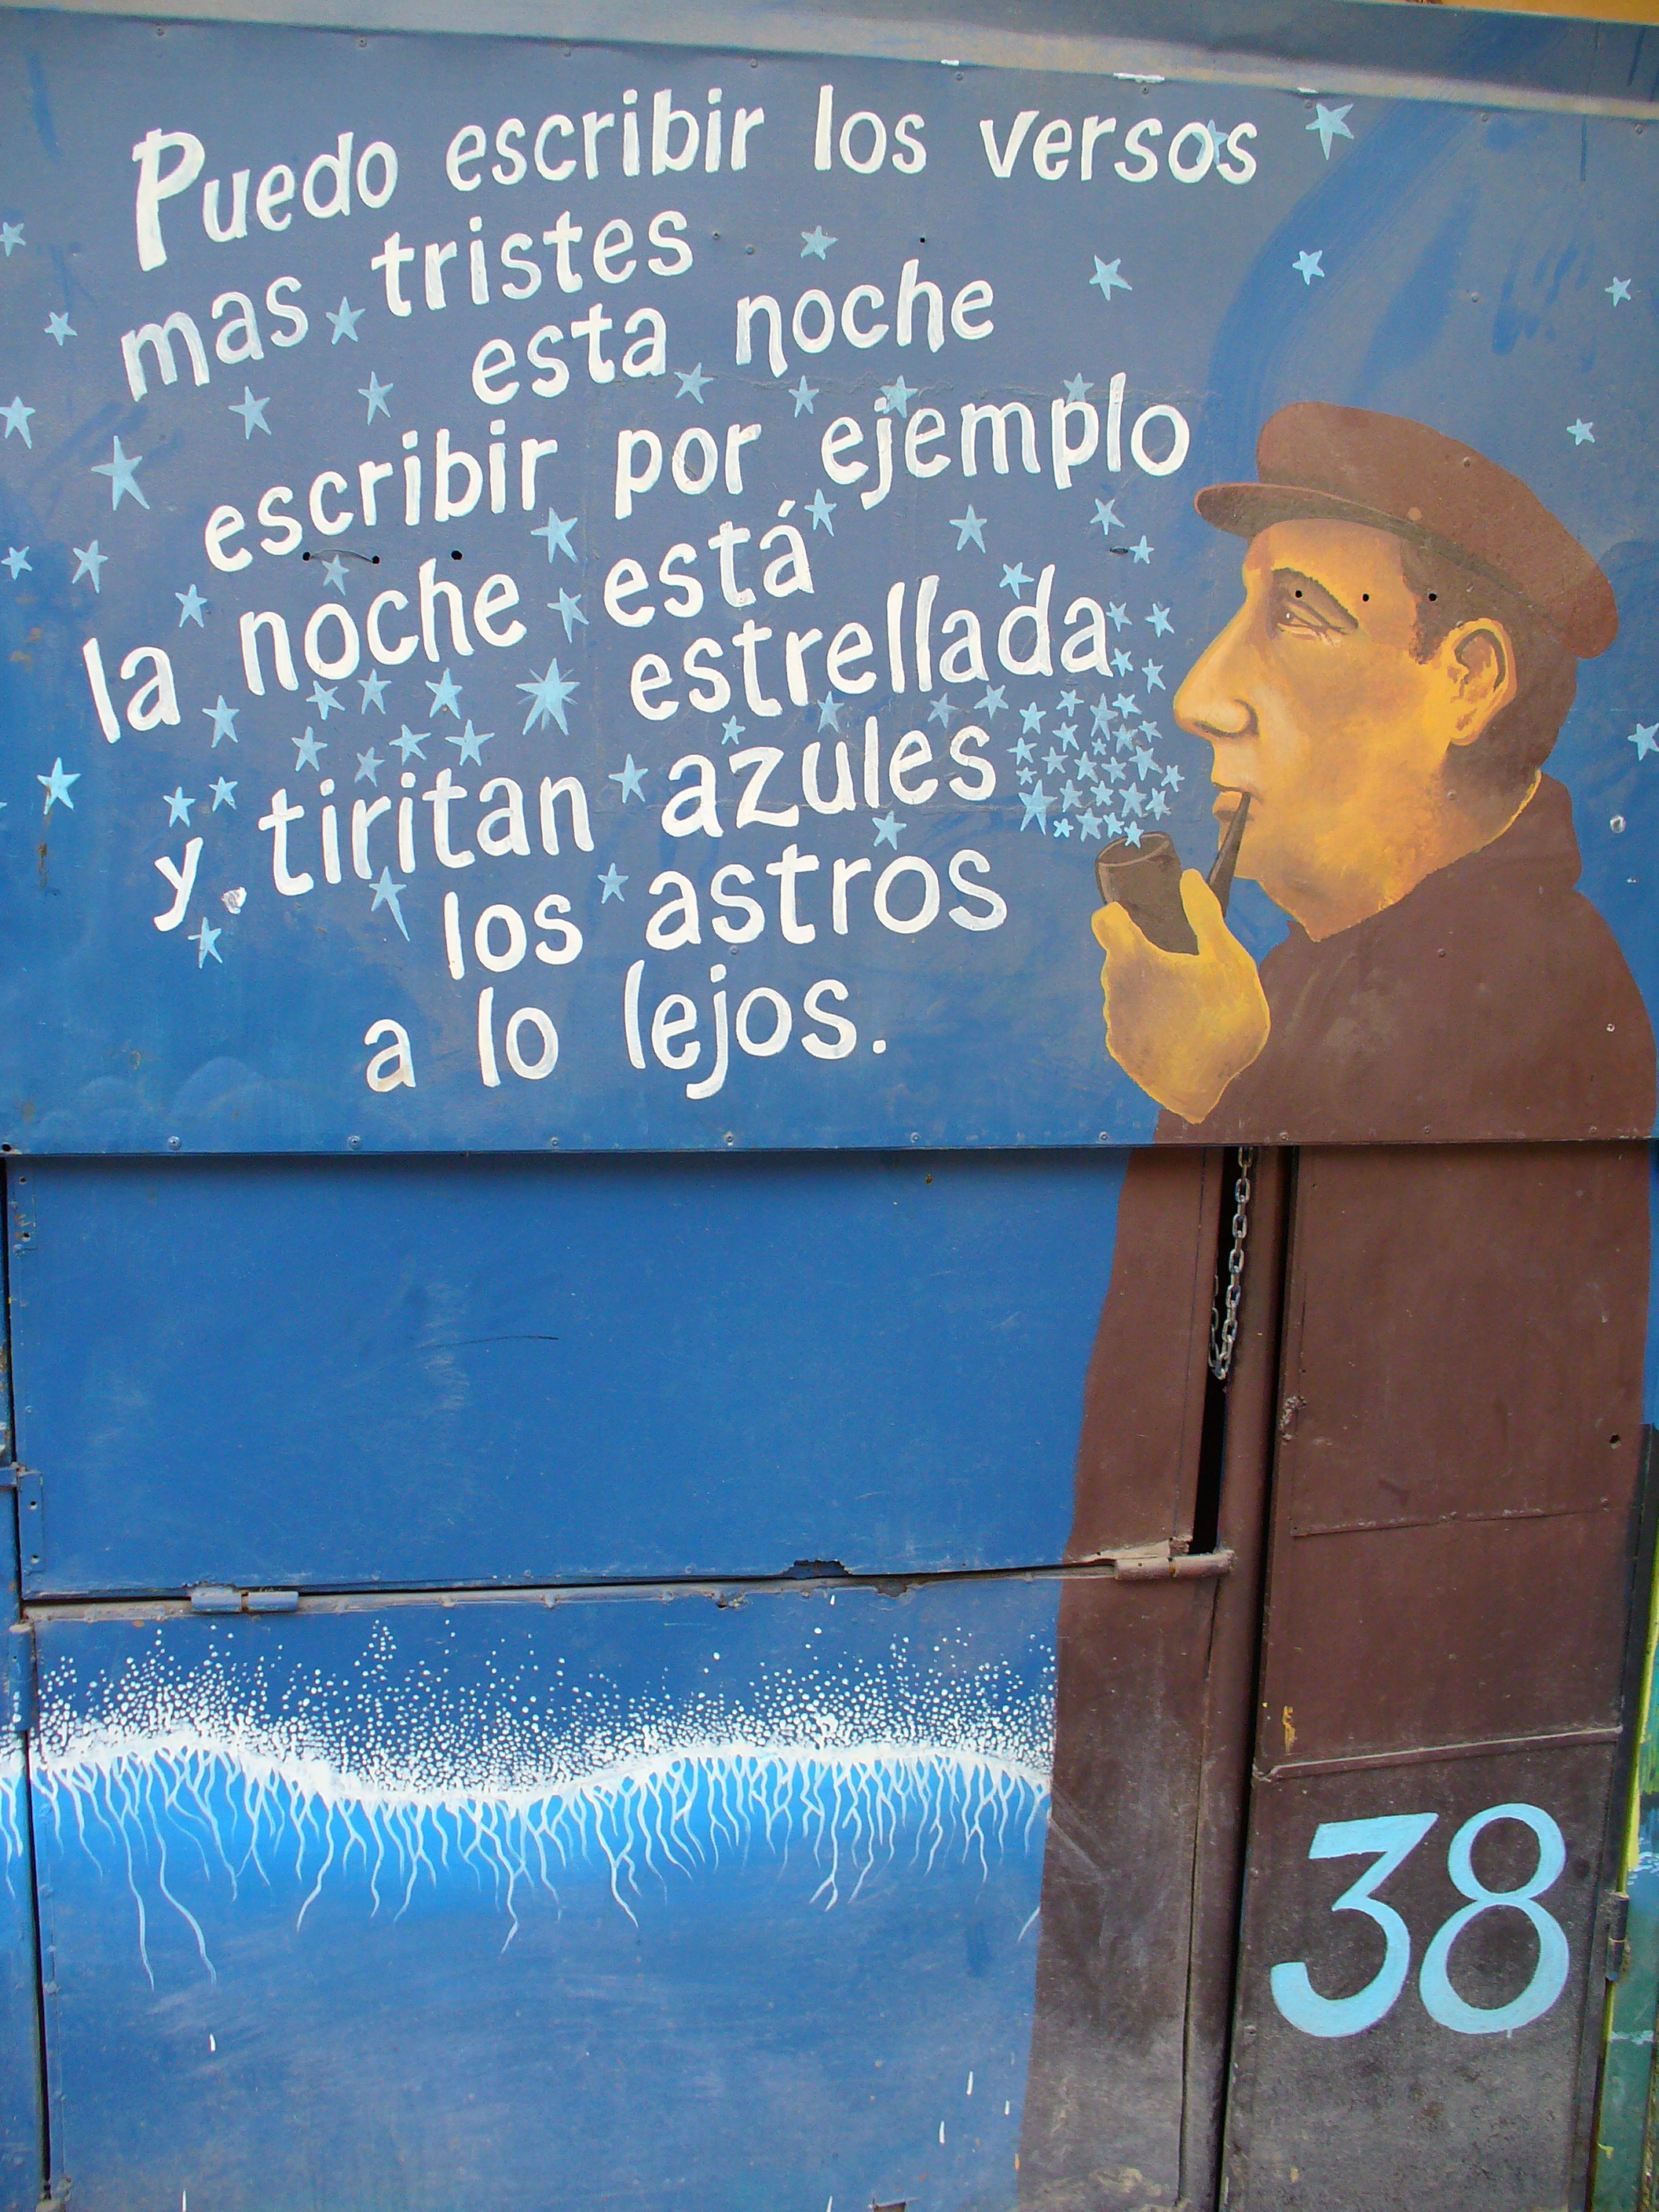
advertising, sign, blue, chile, art, poem, poet, santiago, neruda